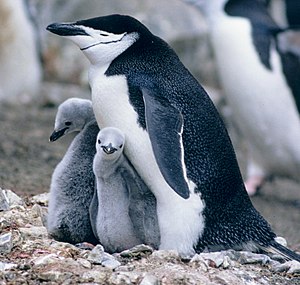
Pingviner
Rempingvin (Pygoscelis antarcticus)
Rempingvin (Pygoscelis antarcticus)
Pingviner er en familie af flyveudygtige, dykkende søfugle, som lever på den sydlige halvkugle. Mange pingviner er tilpasset et liv i havet omkring Sydpolen, men der findes også tre arter pingviner i troperne, og en art lever så langt mod nord som Galapagosøerne, hvor fuglene af og til krydser ækvator.